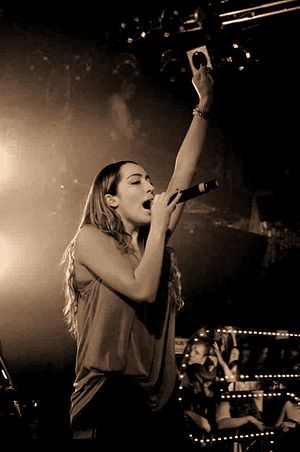
Delilah
Paloma Ayana Stoecker, bedre kendt som Delilah, er en pop-/electronicasanger fra Storbritannien. Hendes debutsingle "Go" udkom officielt d. 25. september 2011 og blev efterfulgt af debutalbummet From The Roots Up d. 30. juli 2012 på Atlantic Records.